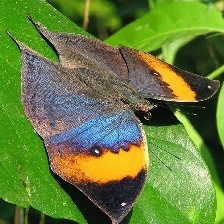
Species: ORANGE OAKLEAF